Seabees in World War II

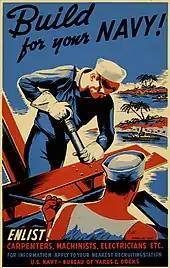
WWII recruitment poster

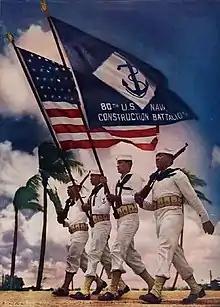
African American Seabee color guard

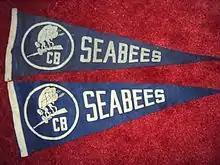
Early Seabee pennants with first pattern Seabee for use as an equipment stencil per BuDocks order (not for uniforms)

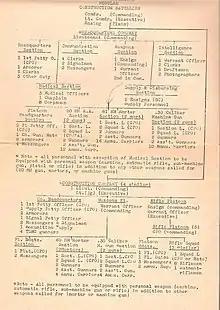
WWII CB Organization. Organic allotment: 8 D8s, 4 D7s, 4 D6, 2 D4 bulldozers.

The need for a militarized construction force became evident after the Japanese Attack on Pearl Harbor. On 28 December, Radm. Moreell requested authority to create Naval Construction Battalions. The Bureau of Navigation gave authorization on 5 January 1942. Three Battalions were officially authorized on 5 March 1942. Enlistment was voluntary until December when the Selective Service System became responsible for recruitment. Seabee Training Centers were named for former heads of the Civil Engineer Corps: Radm. Mordecai T. Endicott, Radm. Harry H. Rousseau, Radm. Richard C. Hollyday, Radm. Charles W. Park and RADM. Robert Peary. One NCTC was named for the first CEC killed in action, Lt. Irwin W. Lee and Lt. (jg) George W. Stephenson of the 24th CB.